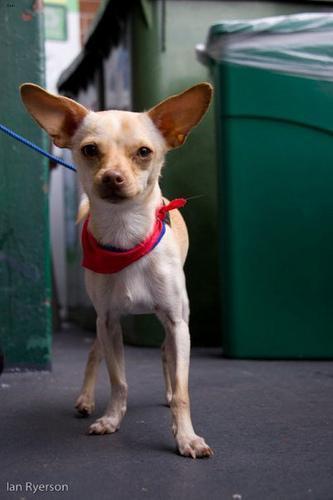
chihuahua